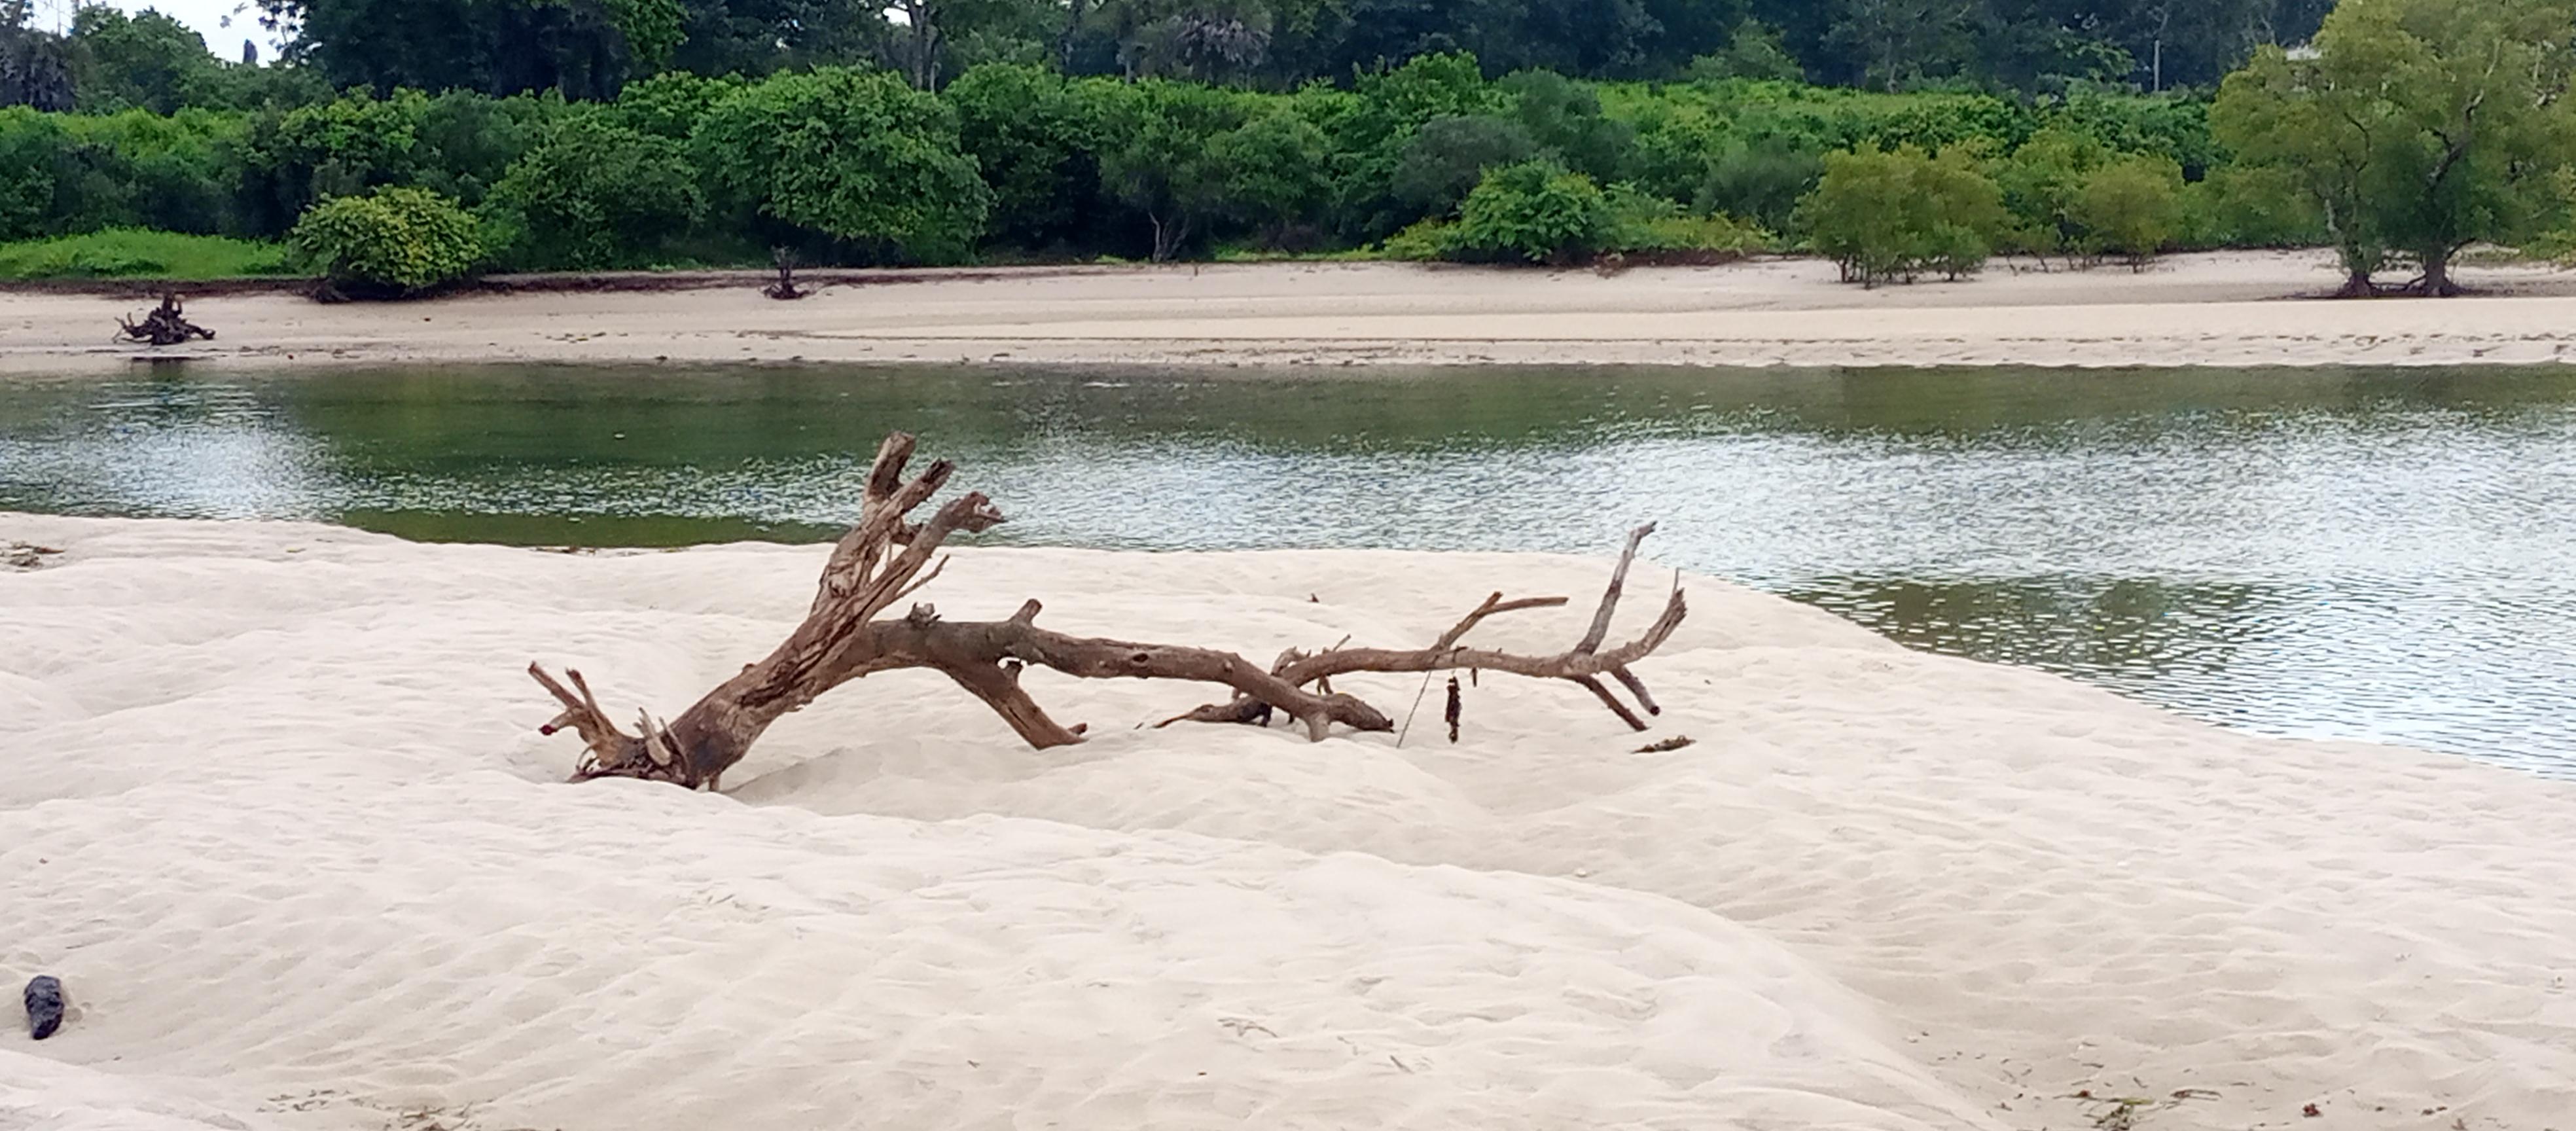
Ufuo wa mchanga mweupe ina mti mkavu ulio katika ukiwa umelala kwenye mchanga. Mbali kidogo kuna maji yanayoonekana kama mto au bahari na mandhari ya miti mingine ya kijani. Picha inaashiria utulivu lakini pia inaonyesha adhari ya mazingira kwenye mimea hasa karibu na maji.